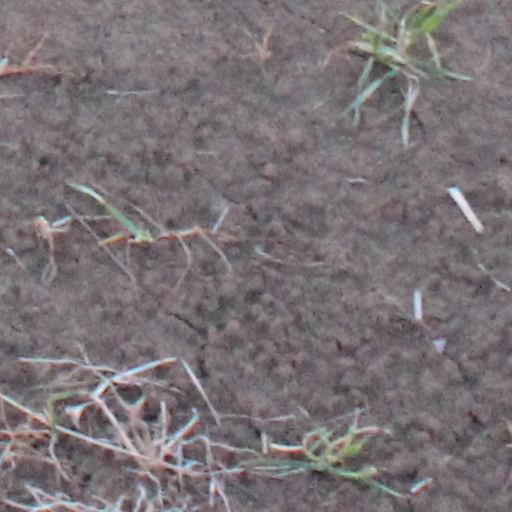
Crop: wheat